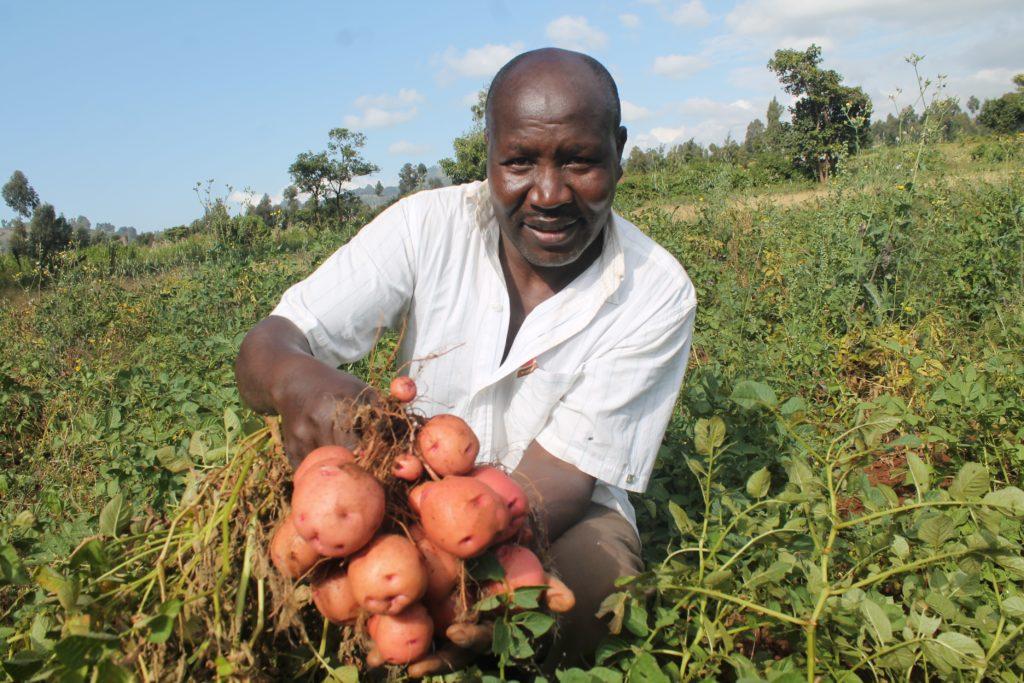
Mkulima jinsia ya kiume akiwa ameshikilia zao la biashara, zao hili nalo ni viazi mviringo.Viazi mviringo husaidia katika ukuaji wa nywele pamoja na ngozi,nichanzo kikubwa cha nishati na pia ni chanzo cha vitamini c katika mwili wa binadamu.